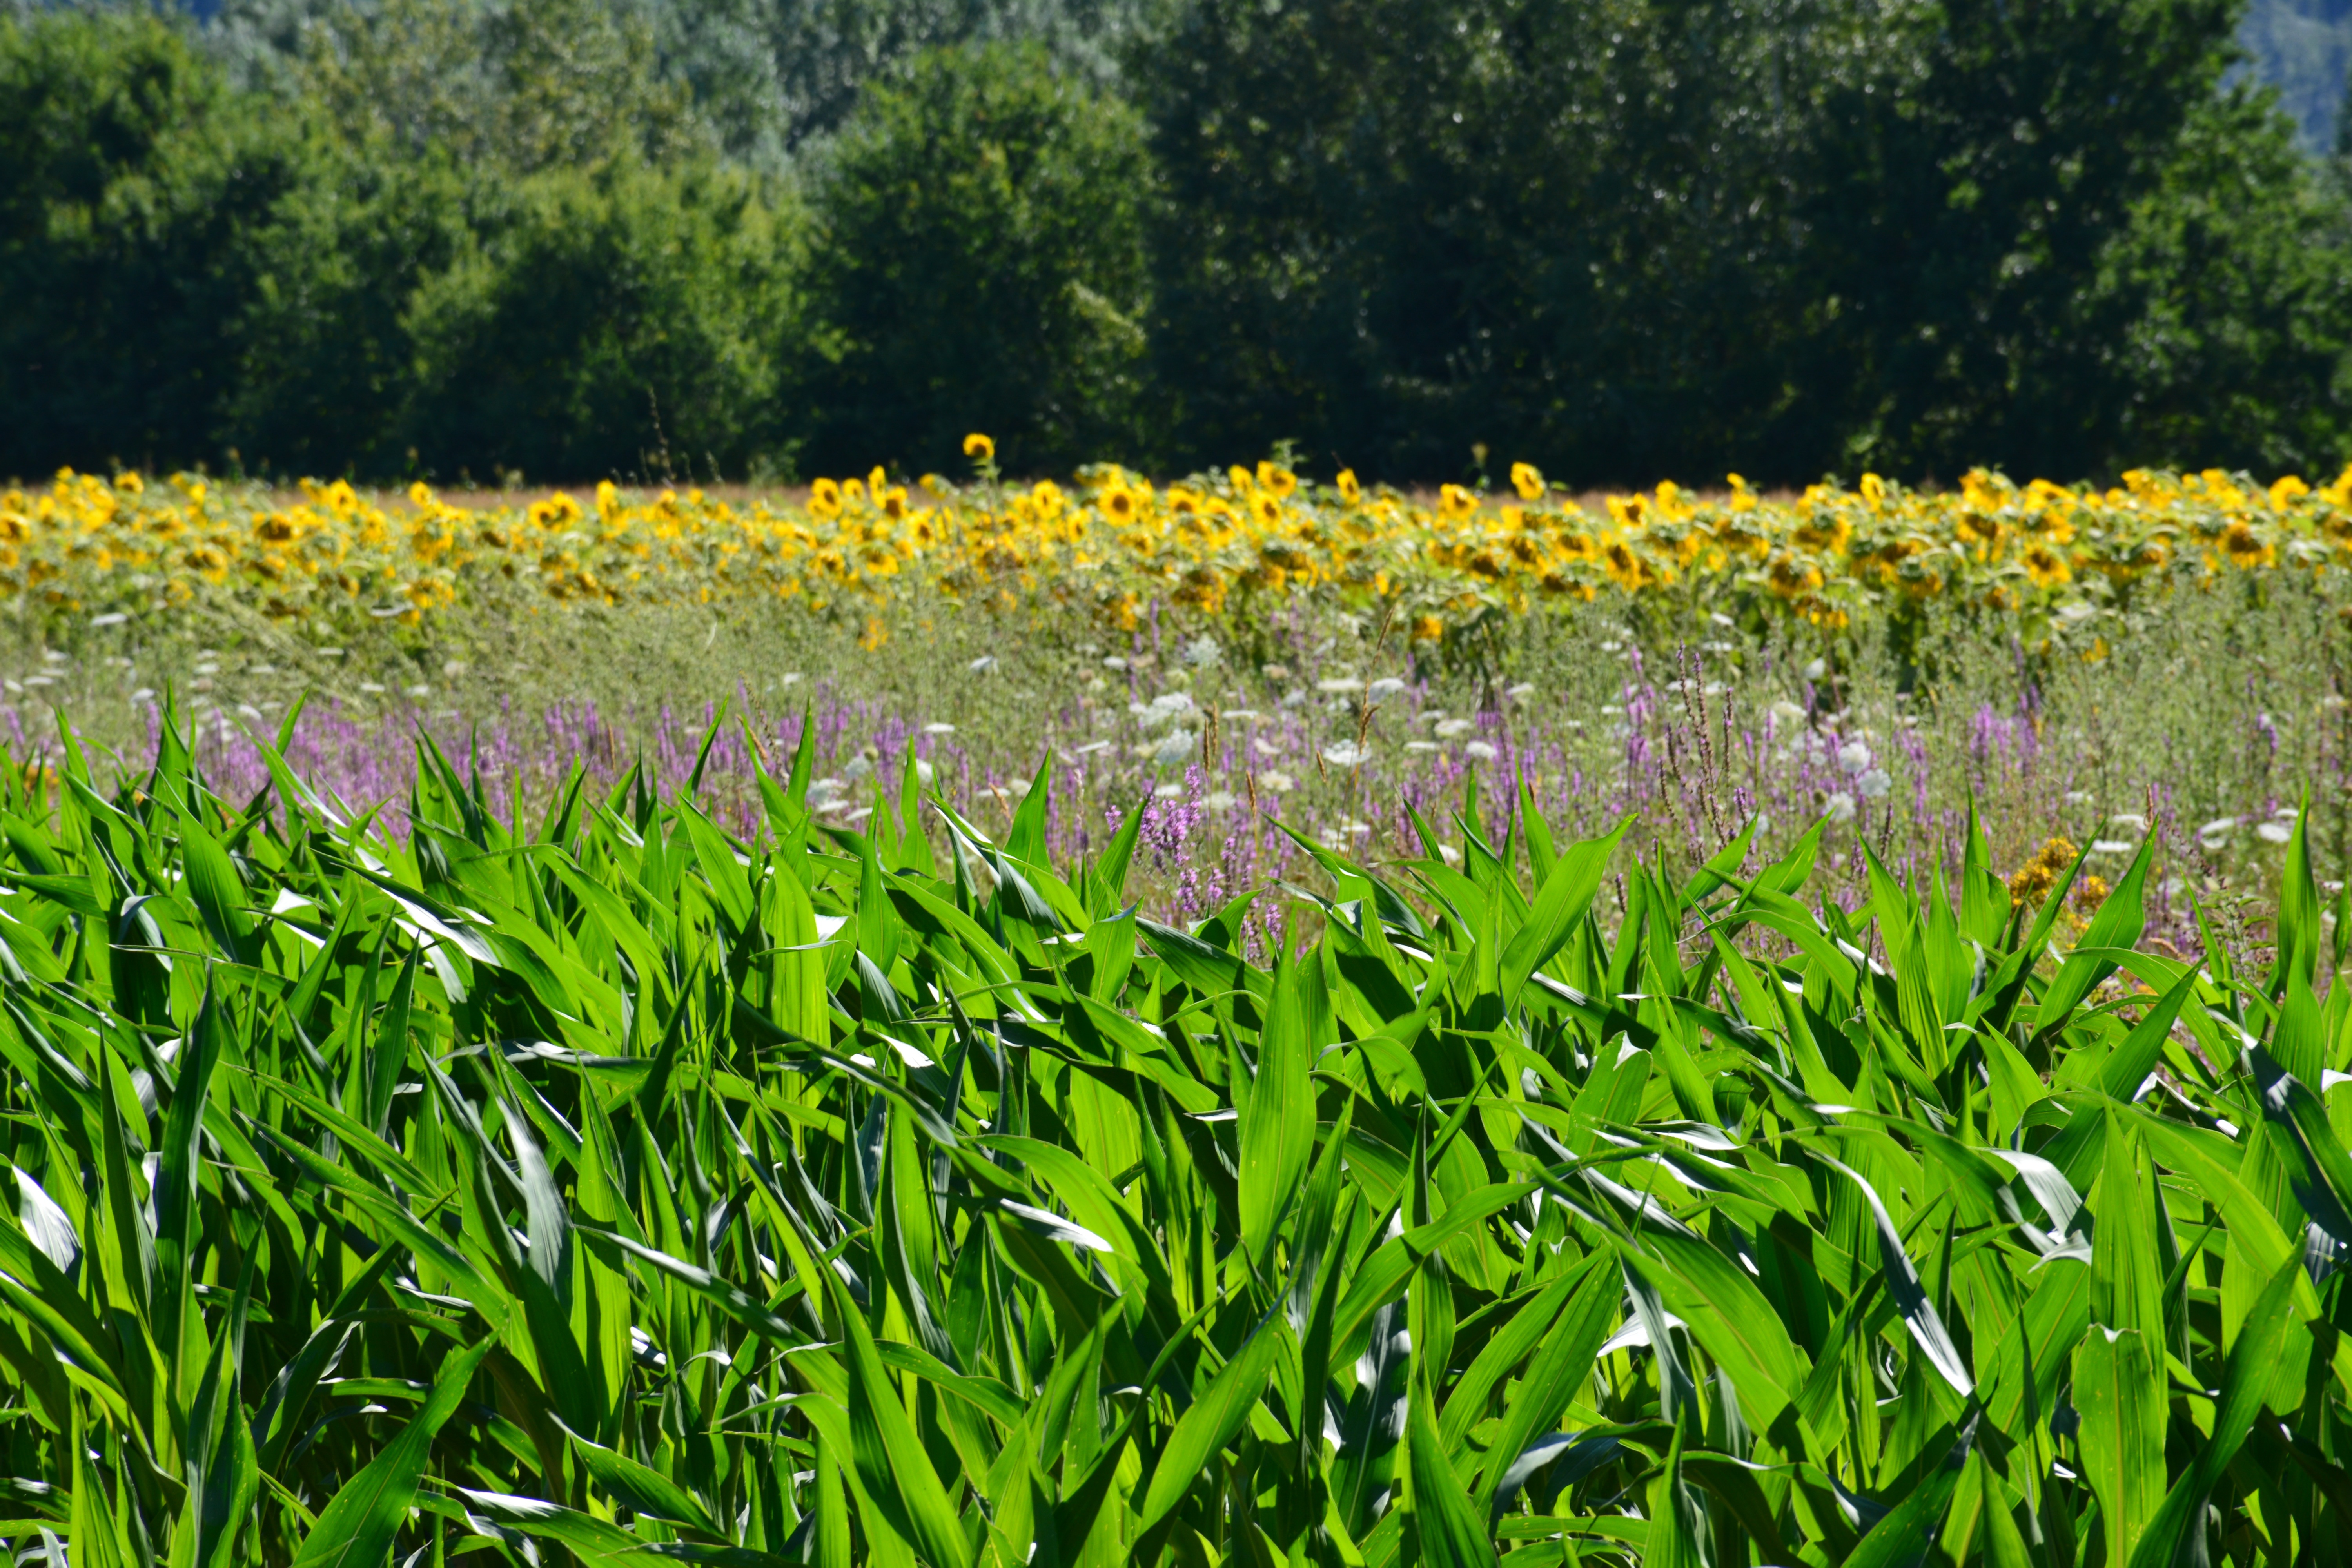
nature, grass, plant, field, lawn, meadow, prairie, flower, photo, green, pasture, tuscany, botany, flora, wildflower, flowers, grassland, campaign, flowering plant, grass family, land plant